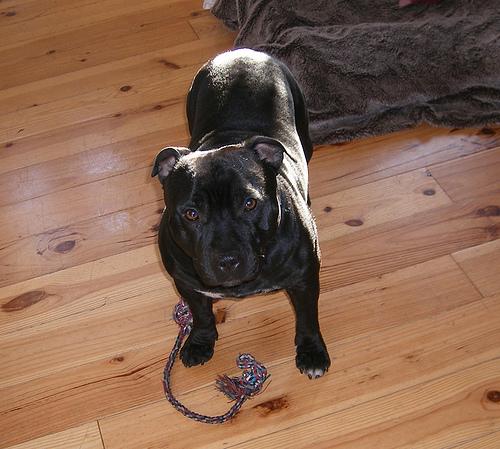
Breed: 203-n000015-Staffordshire_bullterrier